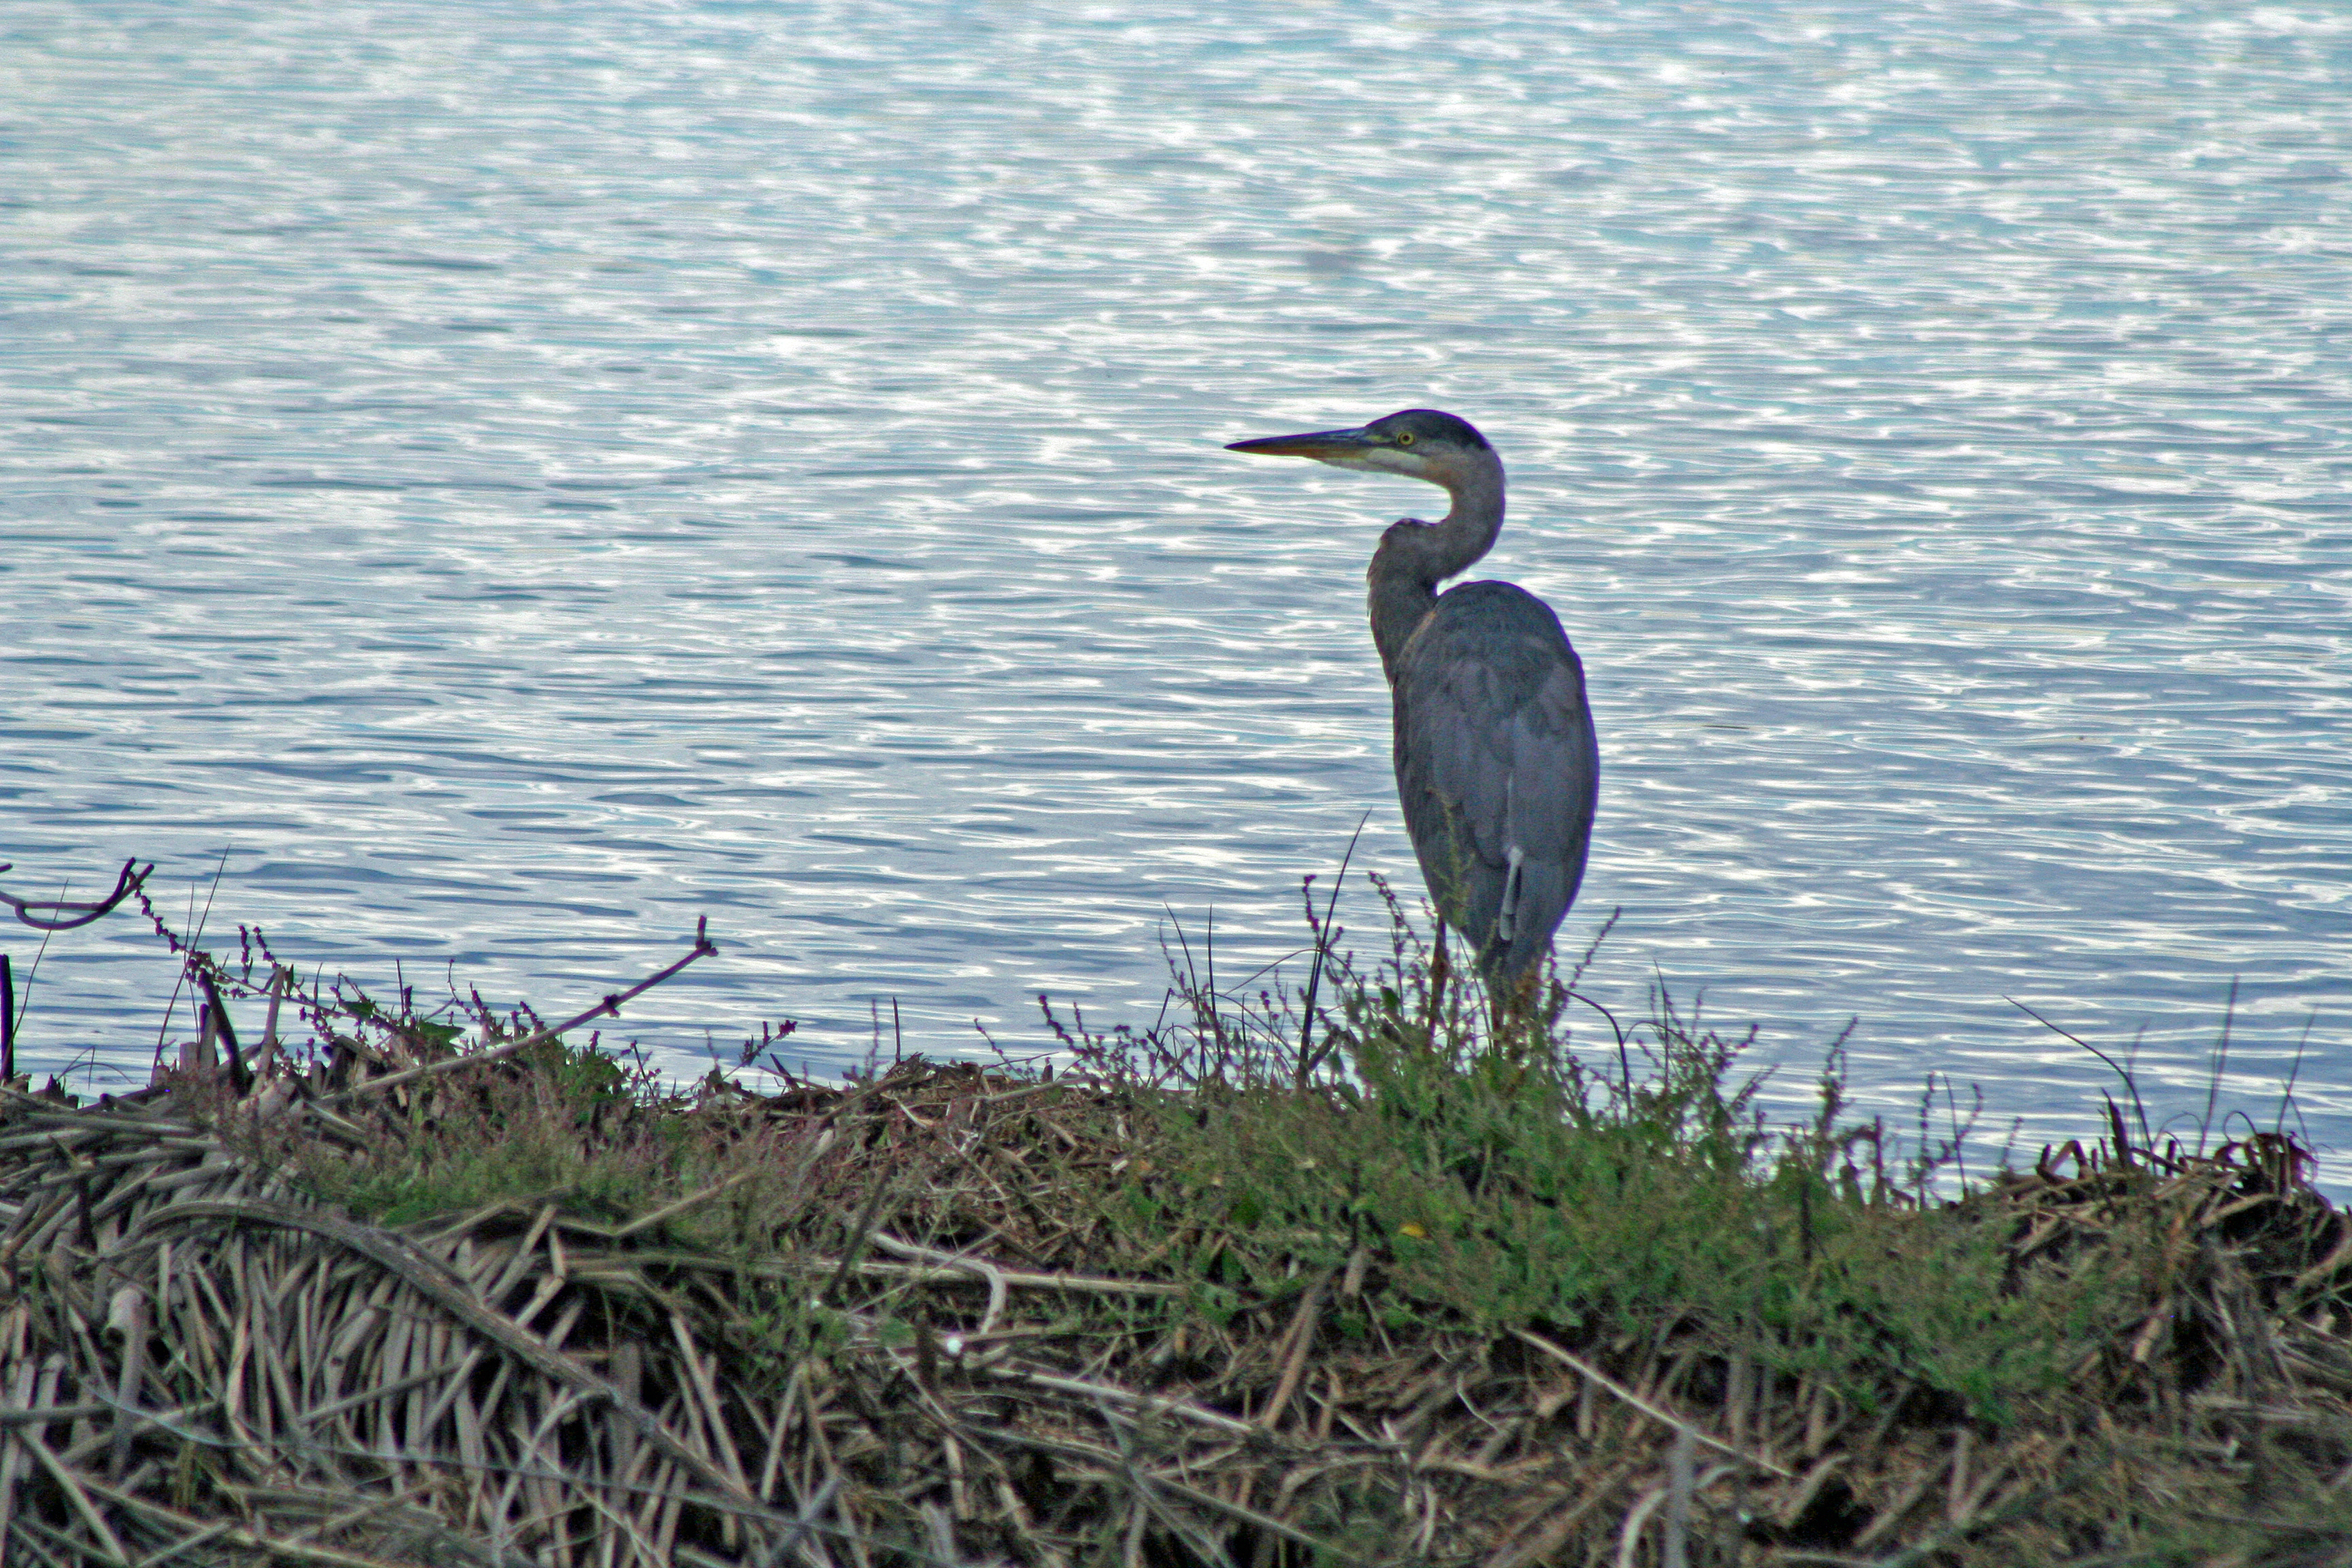
great, blue, national, wildlife, refuge, bird, vertebrate, beak, heron, great blue heron, great heron, ciconiiformes, plant, little blue heron, Freshwater marsh, pelecaniformes, seabird, egret